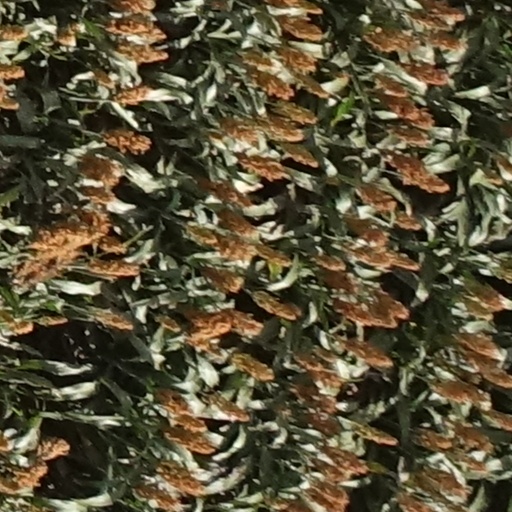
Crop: sorghum